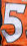
Number: 5